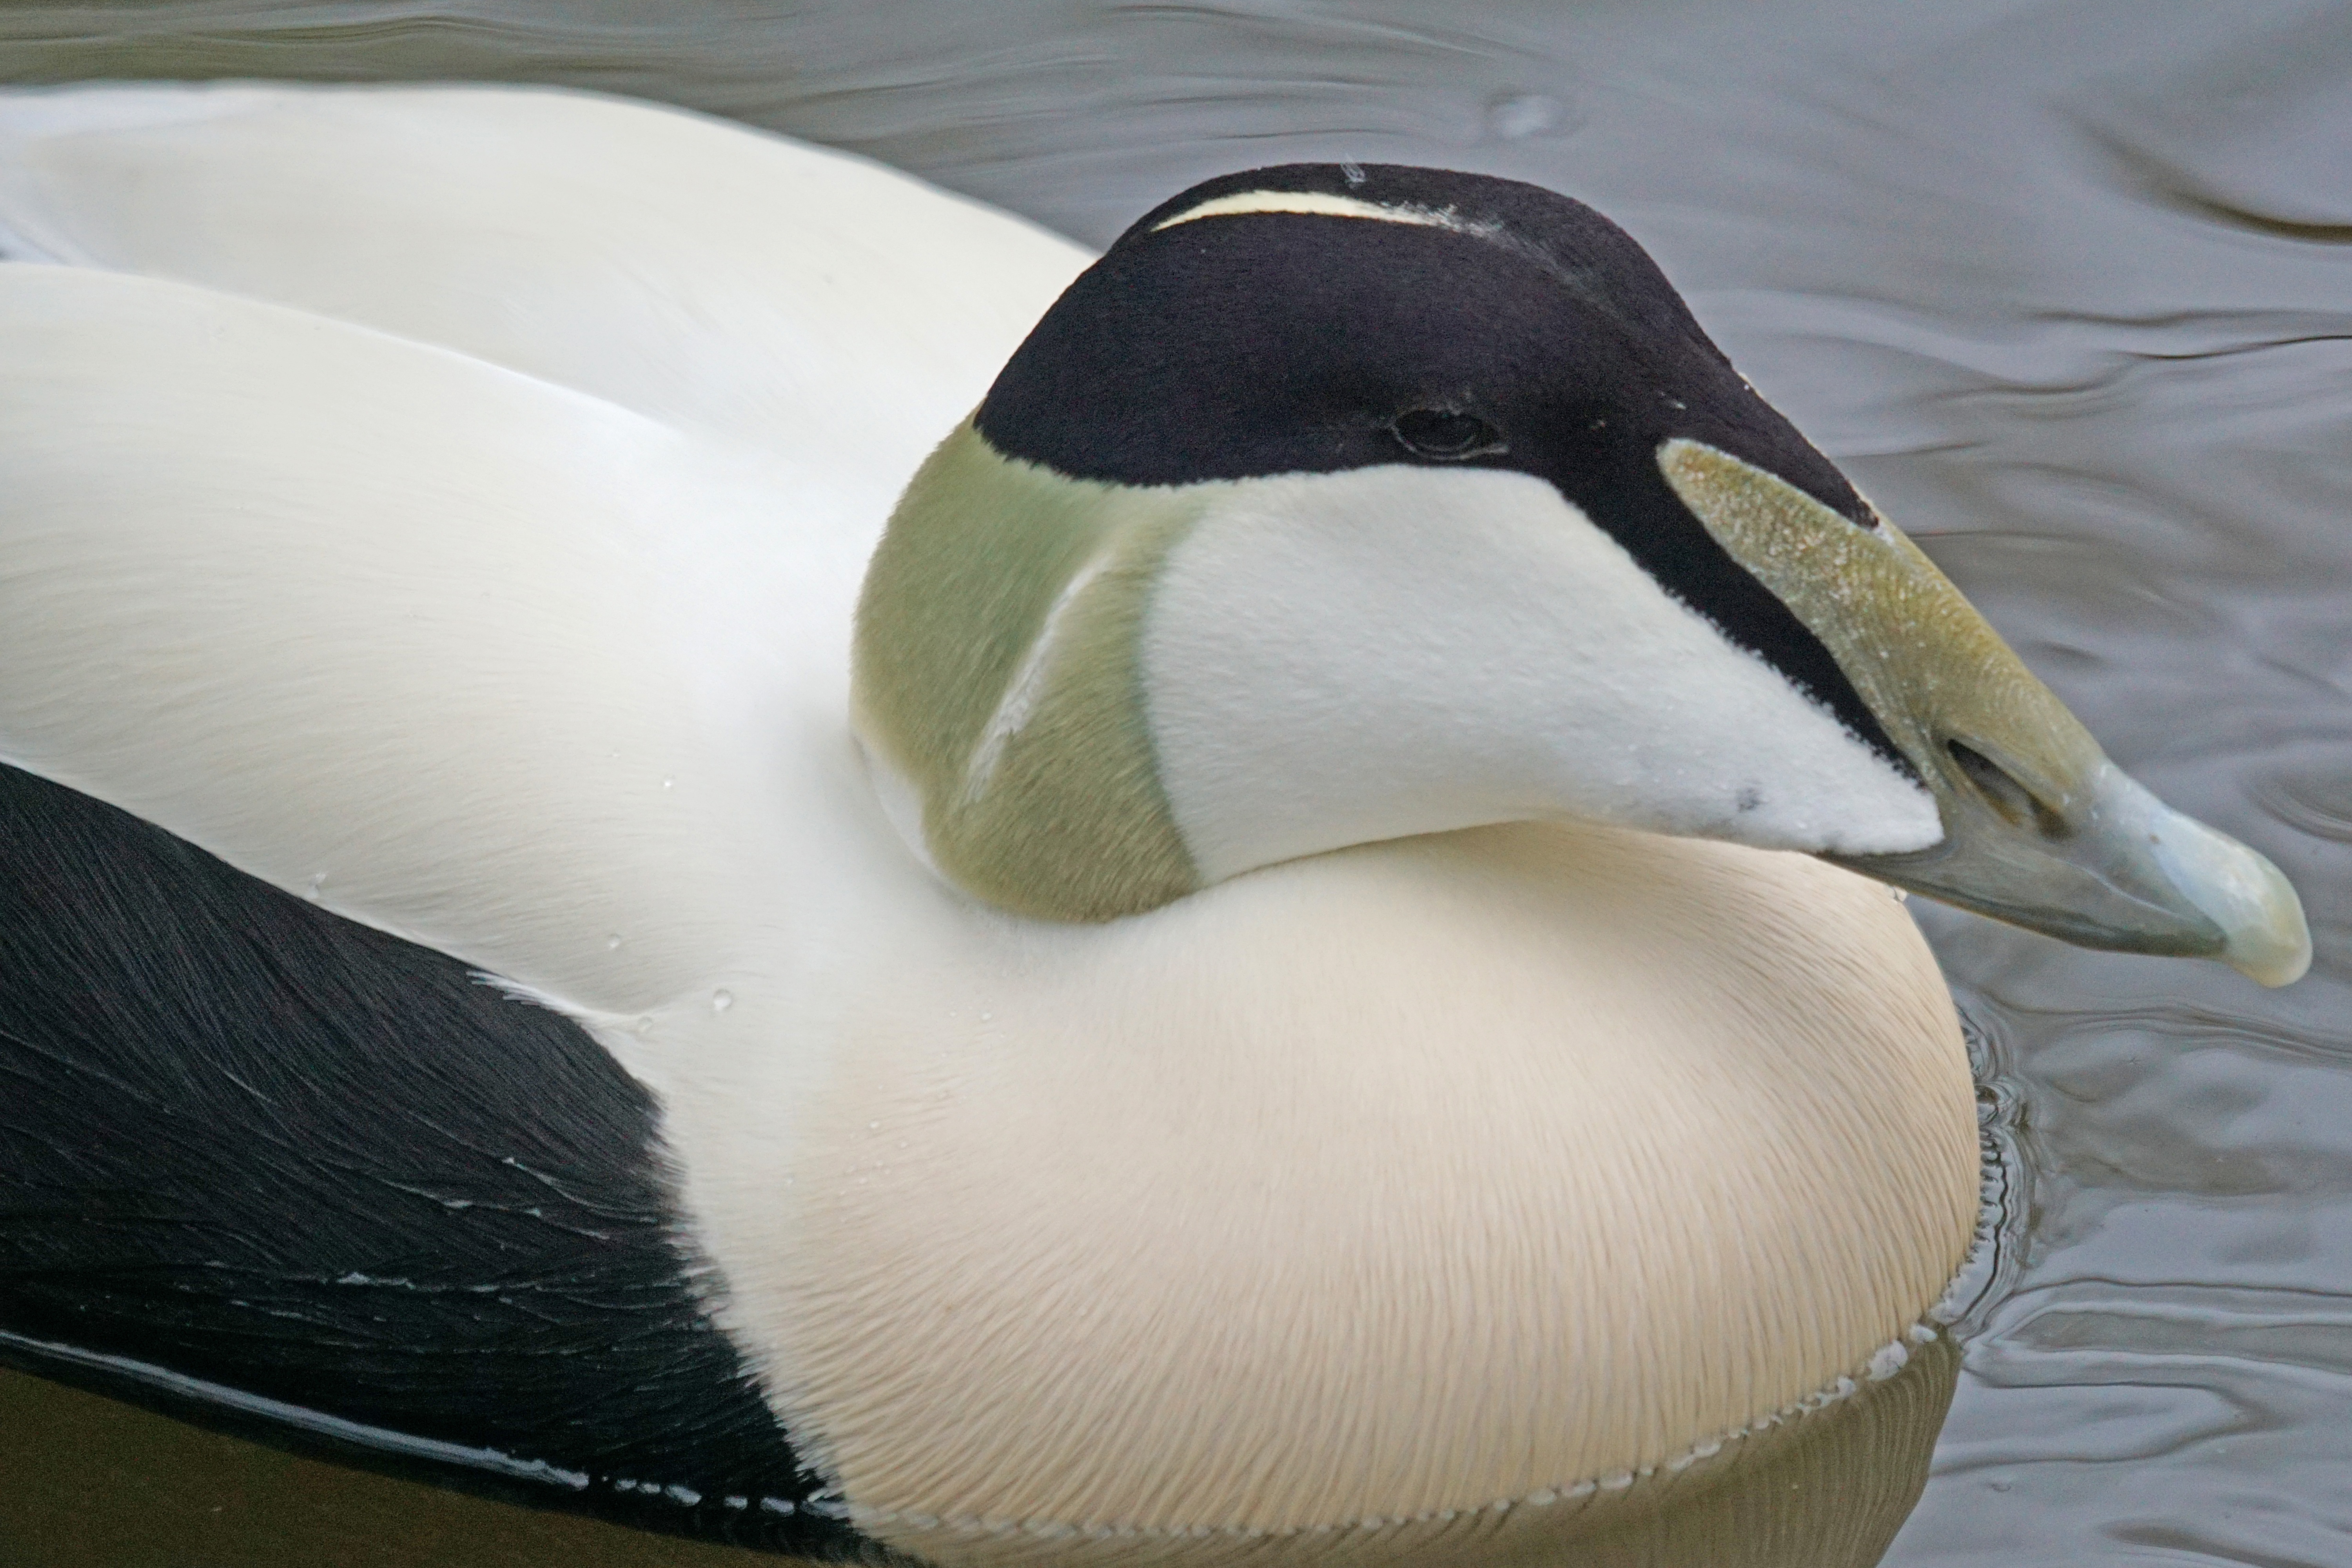
bird, wing, white, male, portrait, beak, penguin, duck, vertebrate, down, elegant, waterfowl, water bird, wildlife photography, magpie, warming, duck bird, flightless bird, eider, somateria mollissima, ducks geese and swans